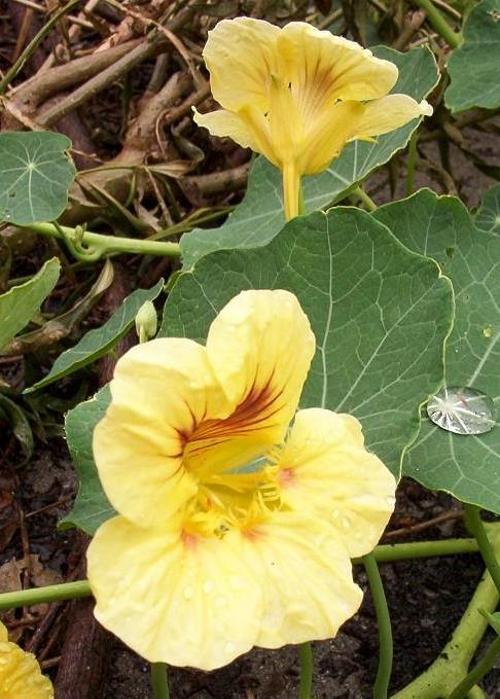
Label: watercress